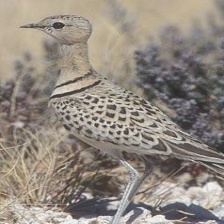
Species: BURCHELLS COURSER
Scientific name: CURSORIUS RUFUS